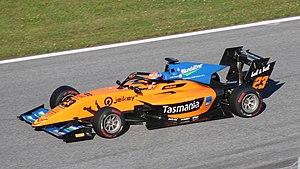
Alexander « Alex » Peroni, né le 27 novembre 1999, est un pilote automobile australien.